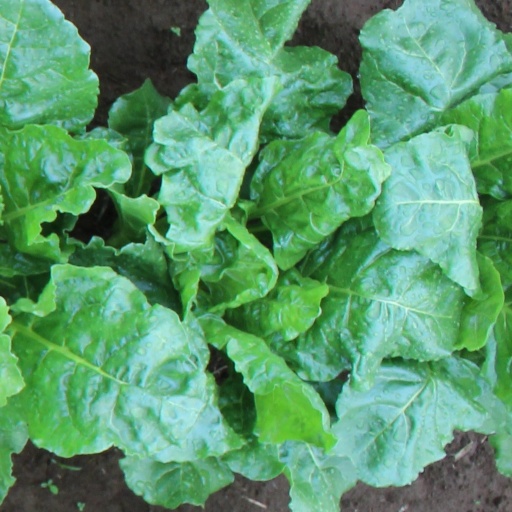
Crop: sugar beet